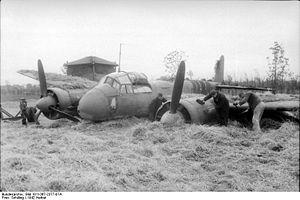
La Nachtjagd est une branche de la Luftwaffe chargée plus spécifiquement de la chasse de nuit dans la défense du Reich notamment contre les bombardiers du Royal Air Force Bomber Command conduisant les attaques de bombardement stratégique durant la Seconde Guerre mondiale. Elle ne doit pas être assimilée ou confondue avec les Nachtschlachtgruppen, unités chargées du bombardement et harcèlement nocturne.